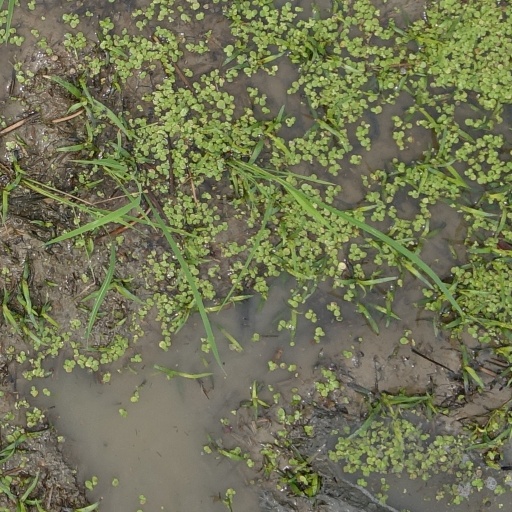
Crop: rice